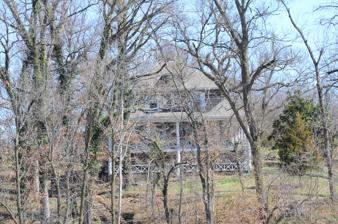
Building: Rabbits Foot Lodge
Country: United States of America
Year built: 1908
Historic house in Arkansas, United States United States historic place Rabbit Foot Lodge U.S. National Register of Historic Places Location in Arkansas Show map of Arkansas Location in United States Show map of the United States Location 3600 Silent Grove Rd., Springdale, Arkansas Coordinates 36°12′35″N 94°09′32″W / 36.20975°N 94.15876°W / 36.20975; -94.15876 Area 24.4 acres (9.9 ha) Built 1908 ( 1908 ) Architectural style Adirondack NRHP reference No. 86002421 Added to NRHP September 11, 1986 Rabbit Foot Lodge is a historic house at 3600 Silent Grove Road in Springdale, Arkansas .   Sited on 100 acres (40 ha) northwest of downtown Springdale, it is a large two-story log structure, fashioned from materials gathered on the property in 1908.  A distinctive combination of Ozark and Adirondack styling, it architecturally resembles an American Foursquare house, with a distinctive roofline that includes pyramidal elements with flared eaves.  The exterior walls, as well as major interior walls, are fashioned from logs that were squared to about 6 by 8 inches (15 cm × 20 cm).  Exterior walls were joined with large spikes, while the interior walls were joined to the exterior ones with mortise and tenon joints.  When the house was built it received immediate notice in architectural and popular circles.  It was owned for a time by Arkansas politician J. William Fulbright . The house (along with about 24 acres (9.7 ha) of surrounding land) was listed on the National Register of Historic Places in 1986. See also National Register of Historic Places listings in Washington County, Arkansas References